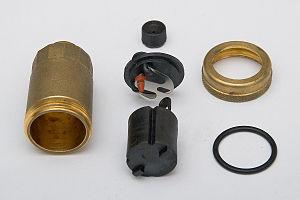
Un purgeur d'air est un dispositif permettant d'évacuer l'air présent dans un circuit hydraulique.